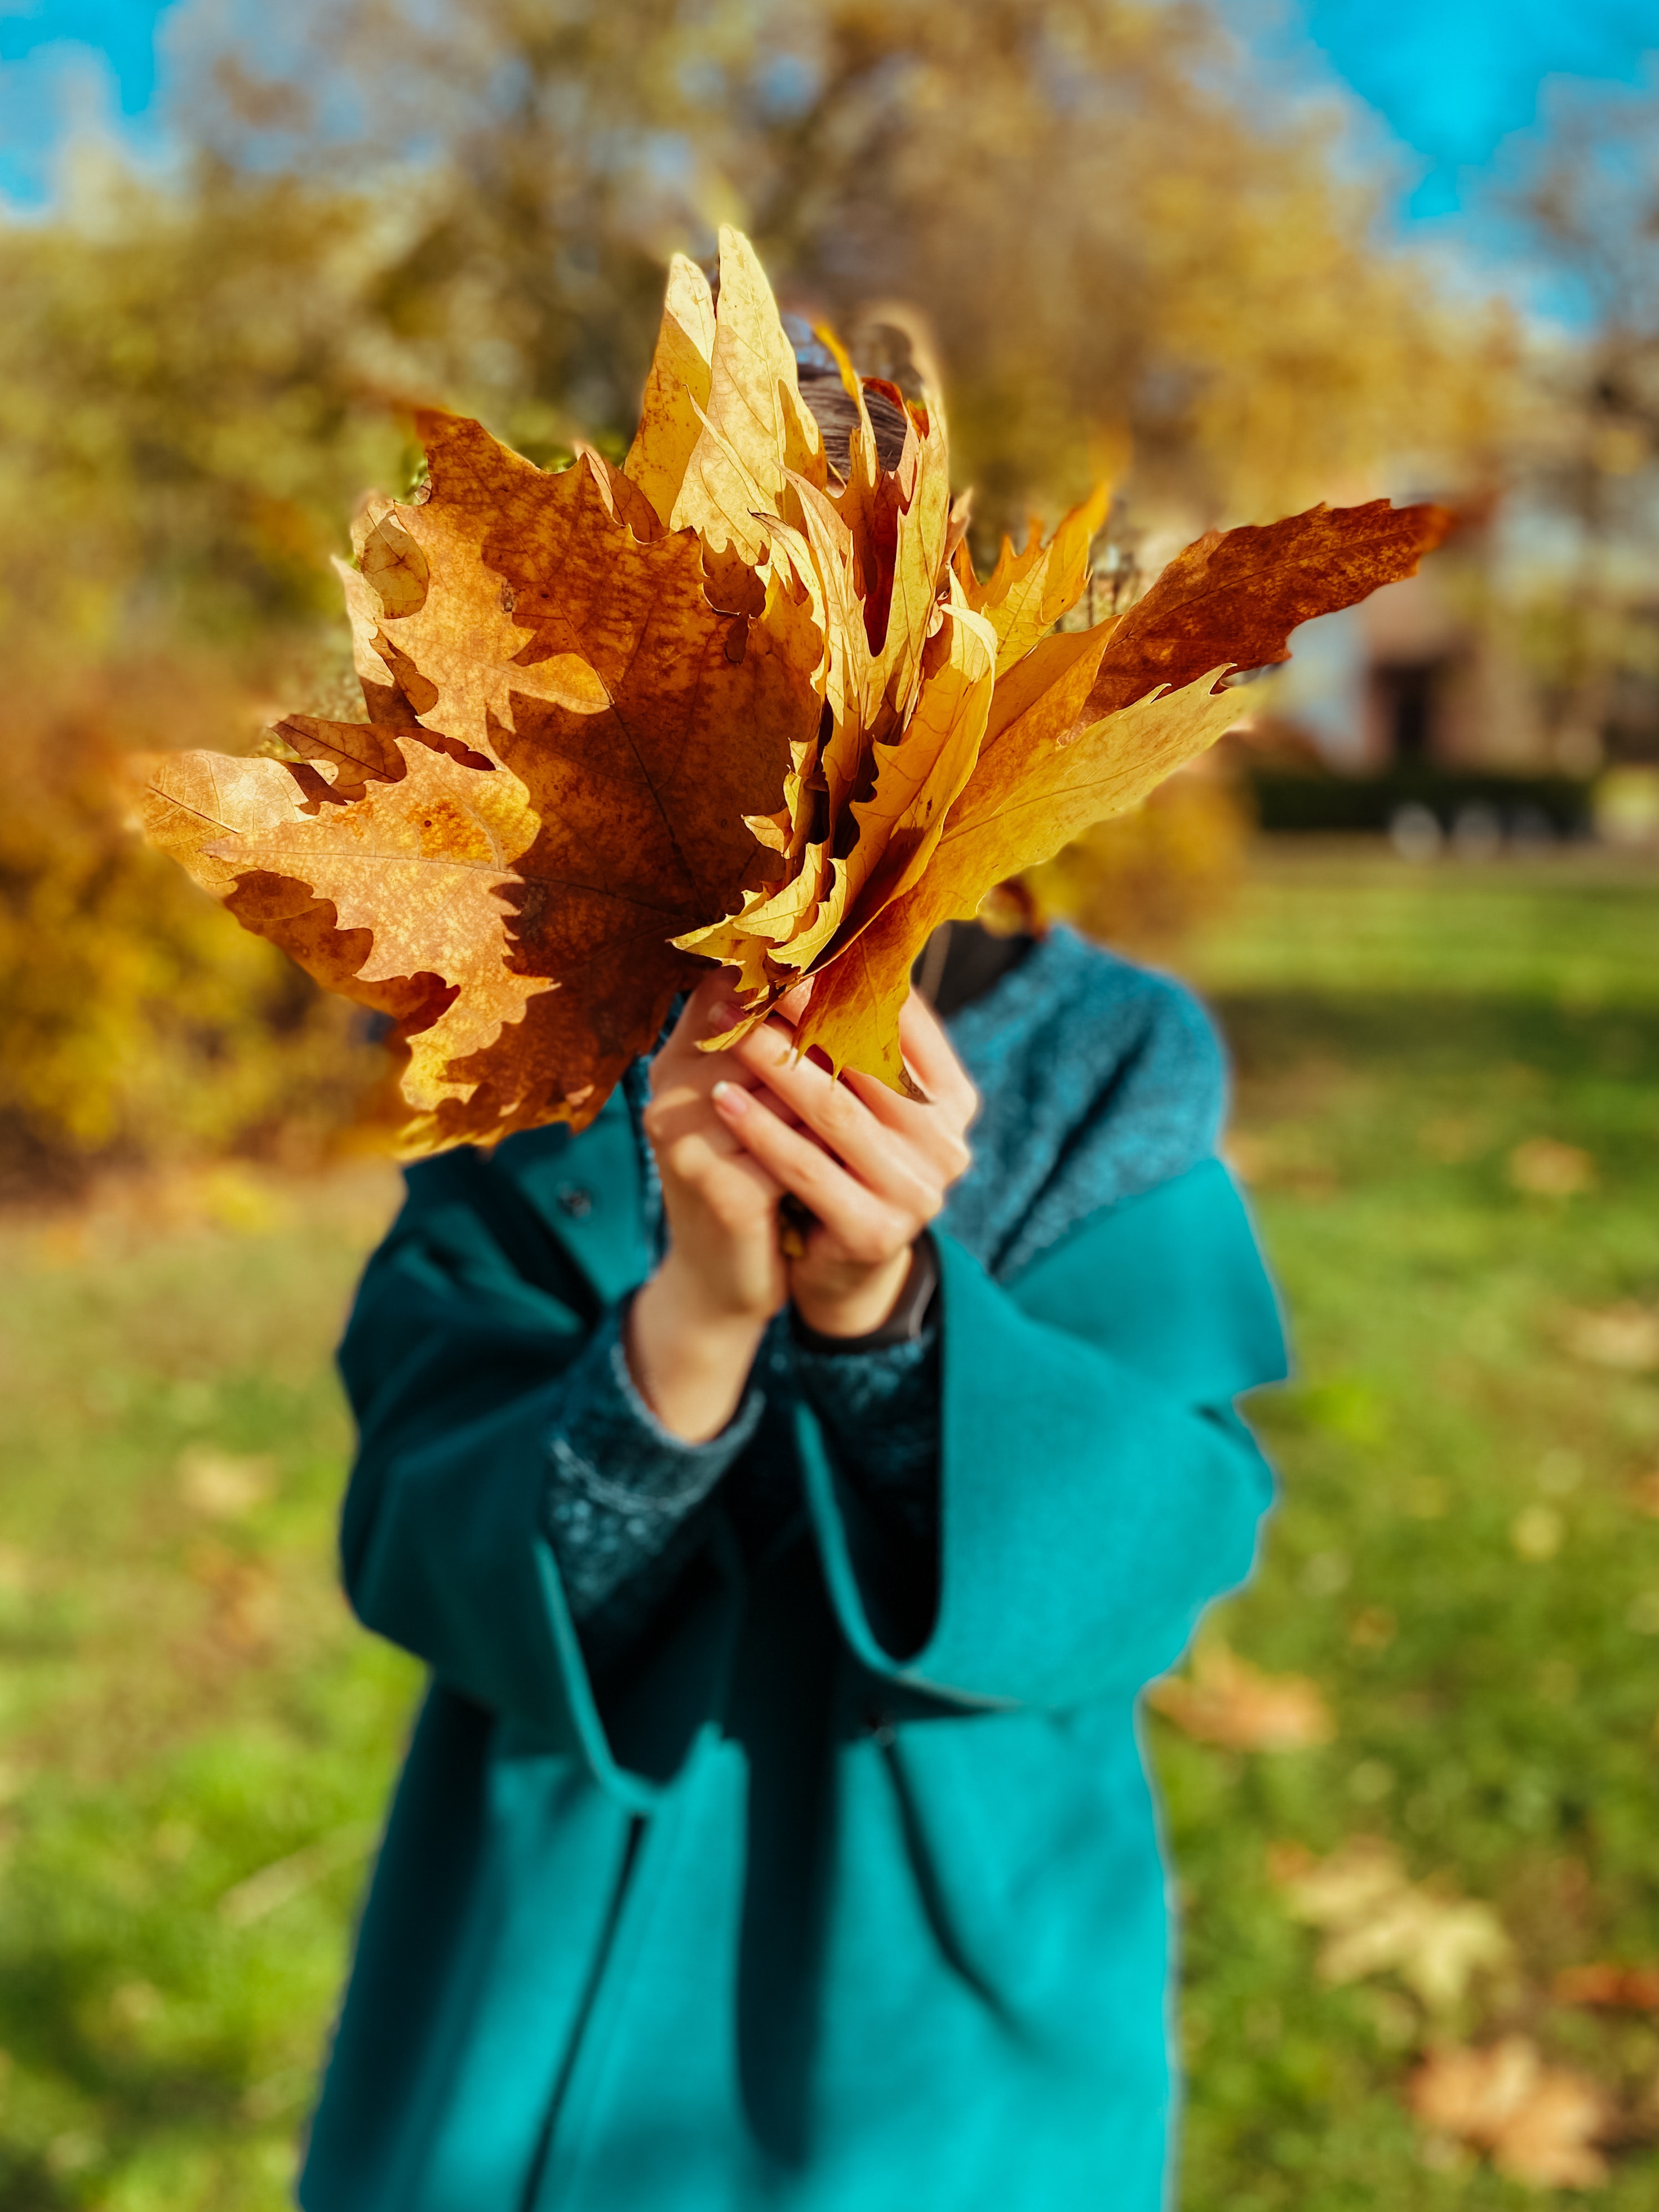
woman, People in nature, leaf, yellow, green, autumn, plant, tree, flower, grass, hand, spring, photography, gesture, stock photography, happy, smile